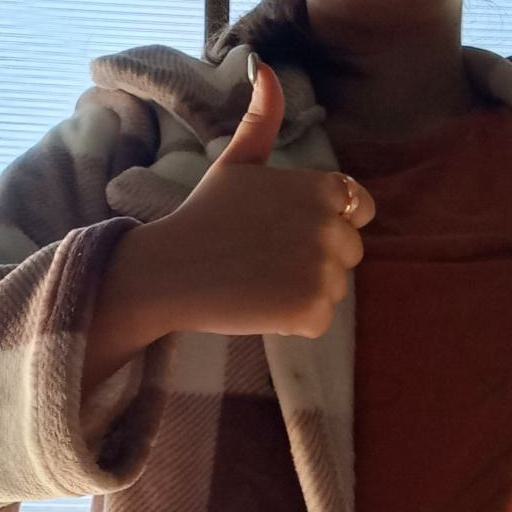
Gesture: like